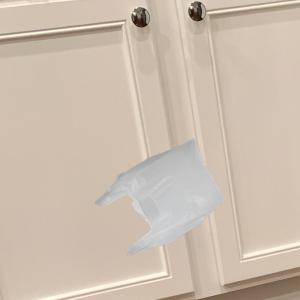
Label: plasticbags